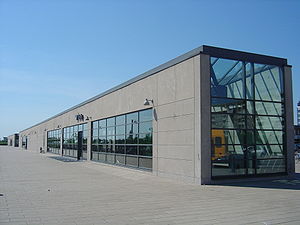
Tårnby Station
Tårnby Station er en tog station på Amager, København. Set fra den sydøstlige side, ved siden af Øresundsmotorvejen og Englandsvej.
Tårnby Station er en jernbanestation, beliggende under jordniveau ved busterminalen ved Tårnby Torv og Englandsvej på Amager, Tårnby. Den er tegnet af KHR arkitekter.